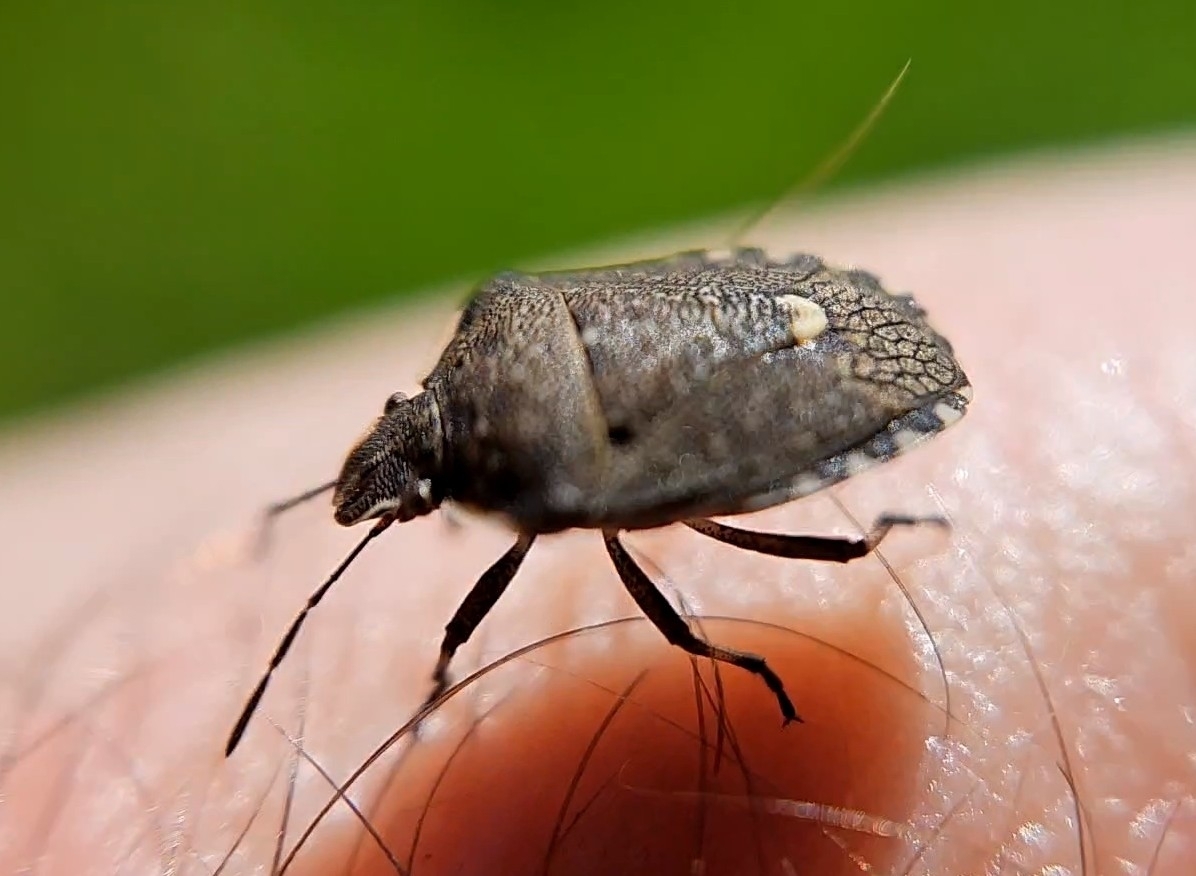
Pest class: stink_bug